Feronia (Etruria)

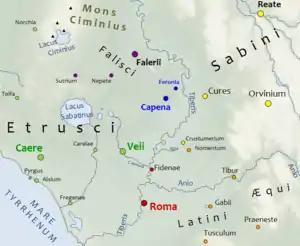
Map of Latium 400 BC

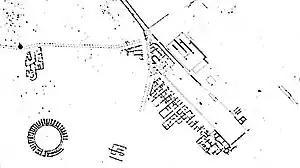
Feronia plan showing the forum with the sanctuary on its northeastern side

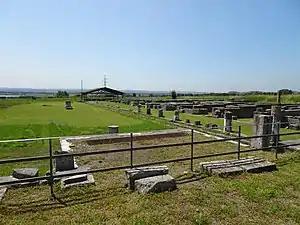
Feronia forum, view from the basilica podium

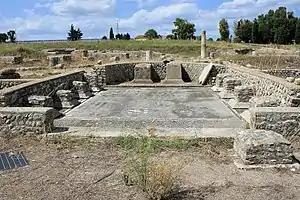
The Augusteum

Feronia or Lucus Feroniae (Strabo; , Ptolemy) was an ancient Roman municipium border the present Via Tiberina and Autostrada A1, current Comune of Capena near the present town of Fiano Romano. It is located in the plain along the Tiber Valley, at the foot of Mount Soracte, and was within the ancient territory of Capena. It began as a sanctuary called Lucus Feroniae in the time of Tullus Hostilius (r.672–640 BC) when it was located in Etruria.